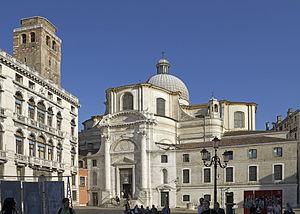
Église San Geremia à Venise. L'édifice actuel date de 1753, conçu par Carlo Corbellini la façade est de 1861. Le clocher en brique date du XIIe siècle. Italiano: Chiesa di San Geremia Venezia. L'attuale edificio risale al 1753, progettato da Carlo Corbellini la facciata è dal 1861. La torre di mattoni risale al XII secolo. San Geremia
L'église San Geremia est une église catholique de Venise, en Italie. L'édifice est connu comme le siège du culte de sainte Lucie de Syracuse car ses reliques y sont conservées et font l'objet d'un culte.
Le Campo San Geremia est une place de Venise, située dans le sestiere de Cannaregio, non loin du Ponte delle Guglie et de la gare.
Cet article recense les églises de Venise, en Italie.